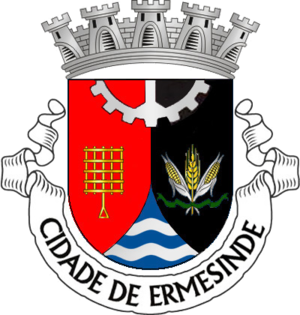
Ermesinde
Ermesinde er en by i det nordlige Portugal med 38.798 indbyggere. Byen ligger i landets Nordregion, 12 kilometer nordøst for regionens hovedby Porto.